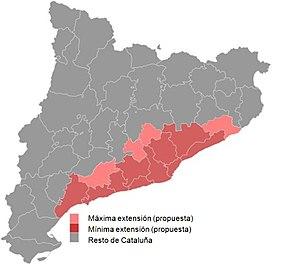
La Tabarnia est le nom d'un territoire fictif de Catalogne proposé par le mouvement Barcelona is not Catalonia, nom faisant référence au slogan séparatiste catalan Catalonia is not Spain pour reprendre en les parodiant des arguments des indépendantistes de cette région. L'auteur du concept, le mot et le drapeau de Tabarnia était un voisin de Barcelone nommé Daniel de la Fuente en 2012